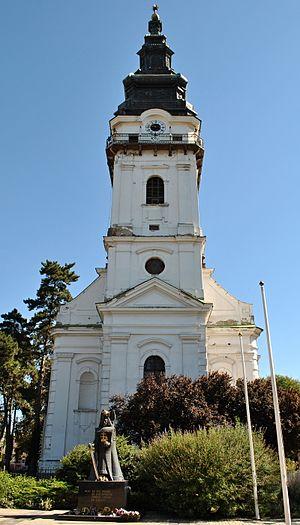
Tótkomlós est une ville et une commune du comitat de Békés en Hongrie.